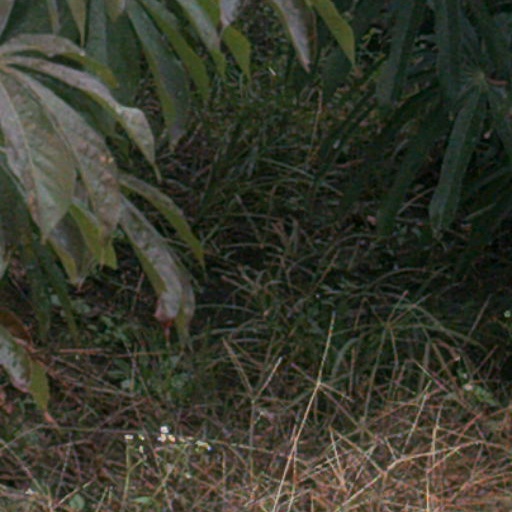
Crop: cassava